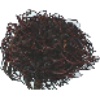
Label: rambutan